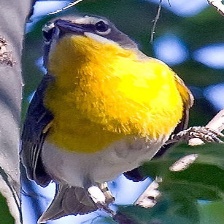
Species: YELLOW BREASTED CHAT
Scientific name: ICTERIA VIRENS